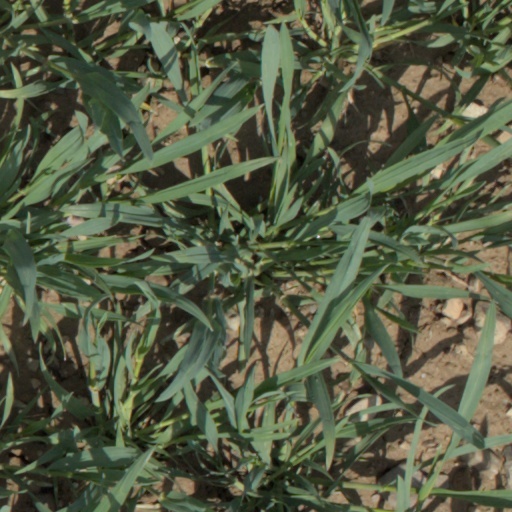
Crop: wheat